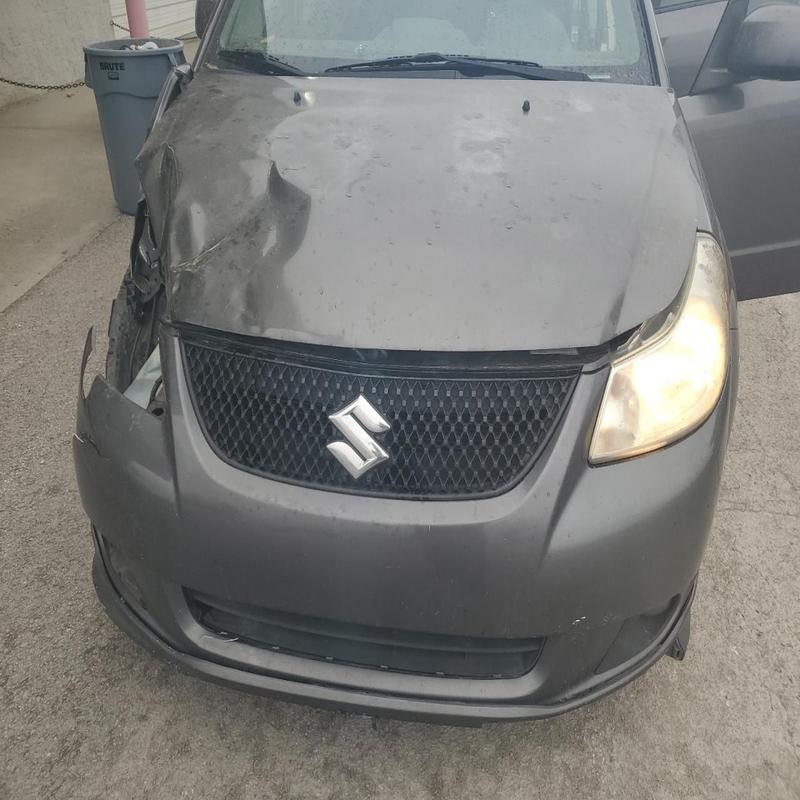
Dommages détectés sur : plaque d'immatriculation avant, pare-choc avant, feu avant droit, capot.
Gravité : mineur